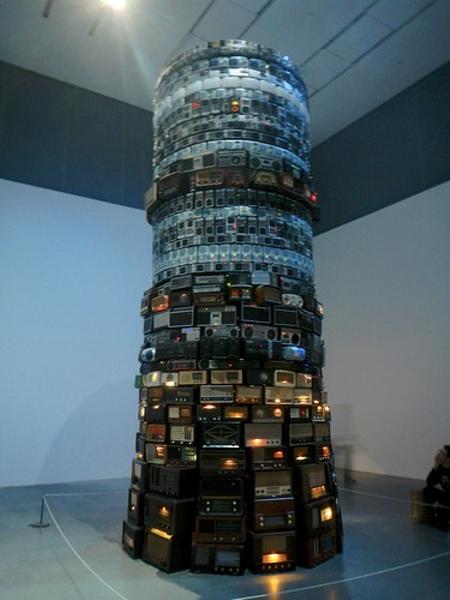
回答: ワレワレニ管理サレテコソ人間ハ真ニ幸福デイラレルノダ・・・・・・